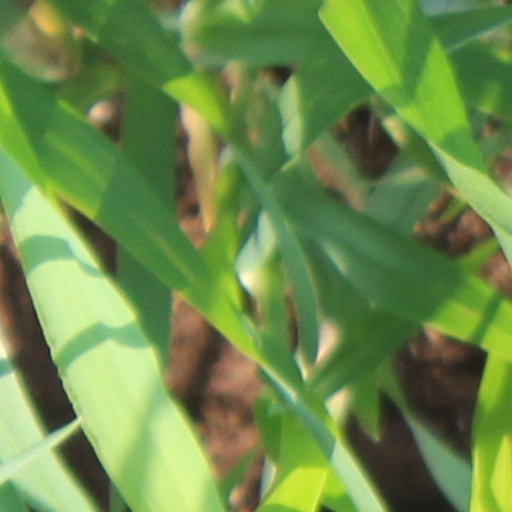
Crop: wheat